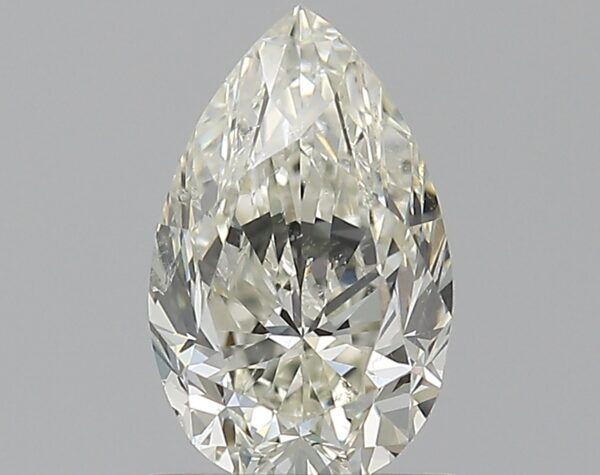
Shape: pear
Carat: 1
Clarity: SI2
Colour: K
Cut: GD
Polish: EX
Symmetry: VG
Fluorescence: ST
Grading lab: GIA
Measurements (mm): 8.42 x 5.26 x 3.56